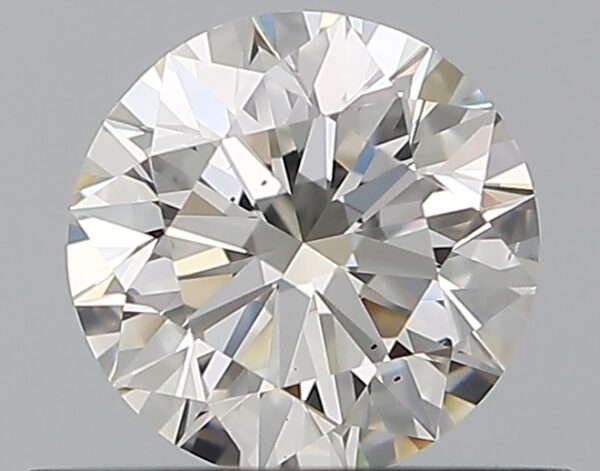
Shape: round
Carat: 0.5
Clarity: VS2
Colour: H
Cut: EX
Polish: EX
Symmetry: EX
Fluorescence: F
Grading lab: GIA
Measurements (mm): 5.06 x 5.09 x 3.15